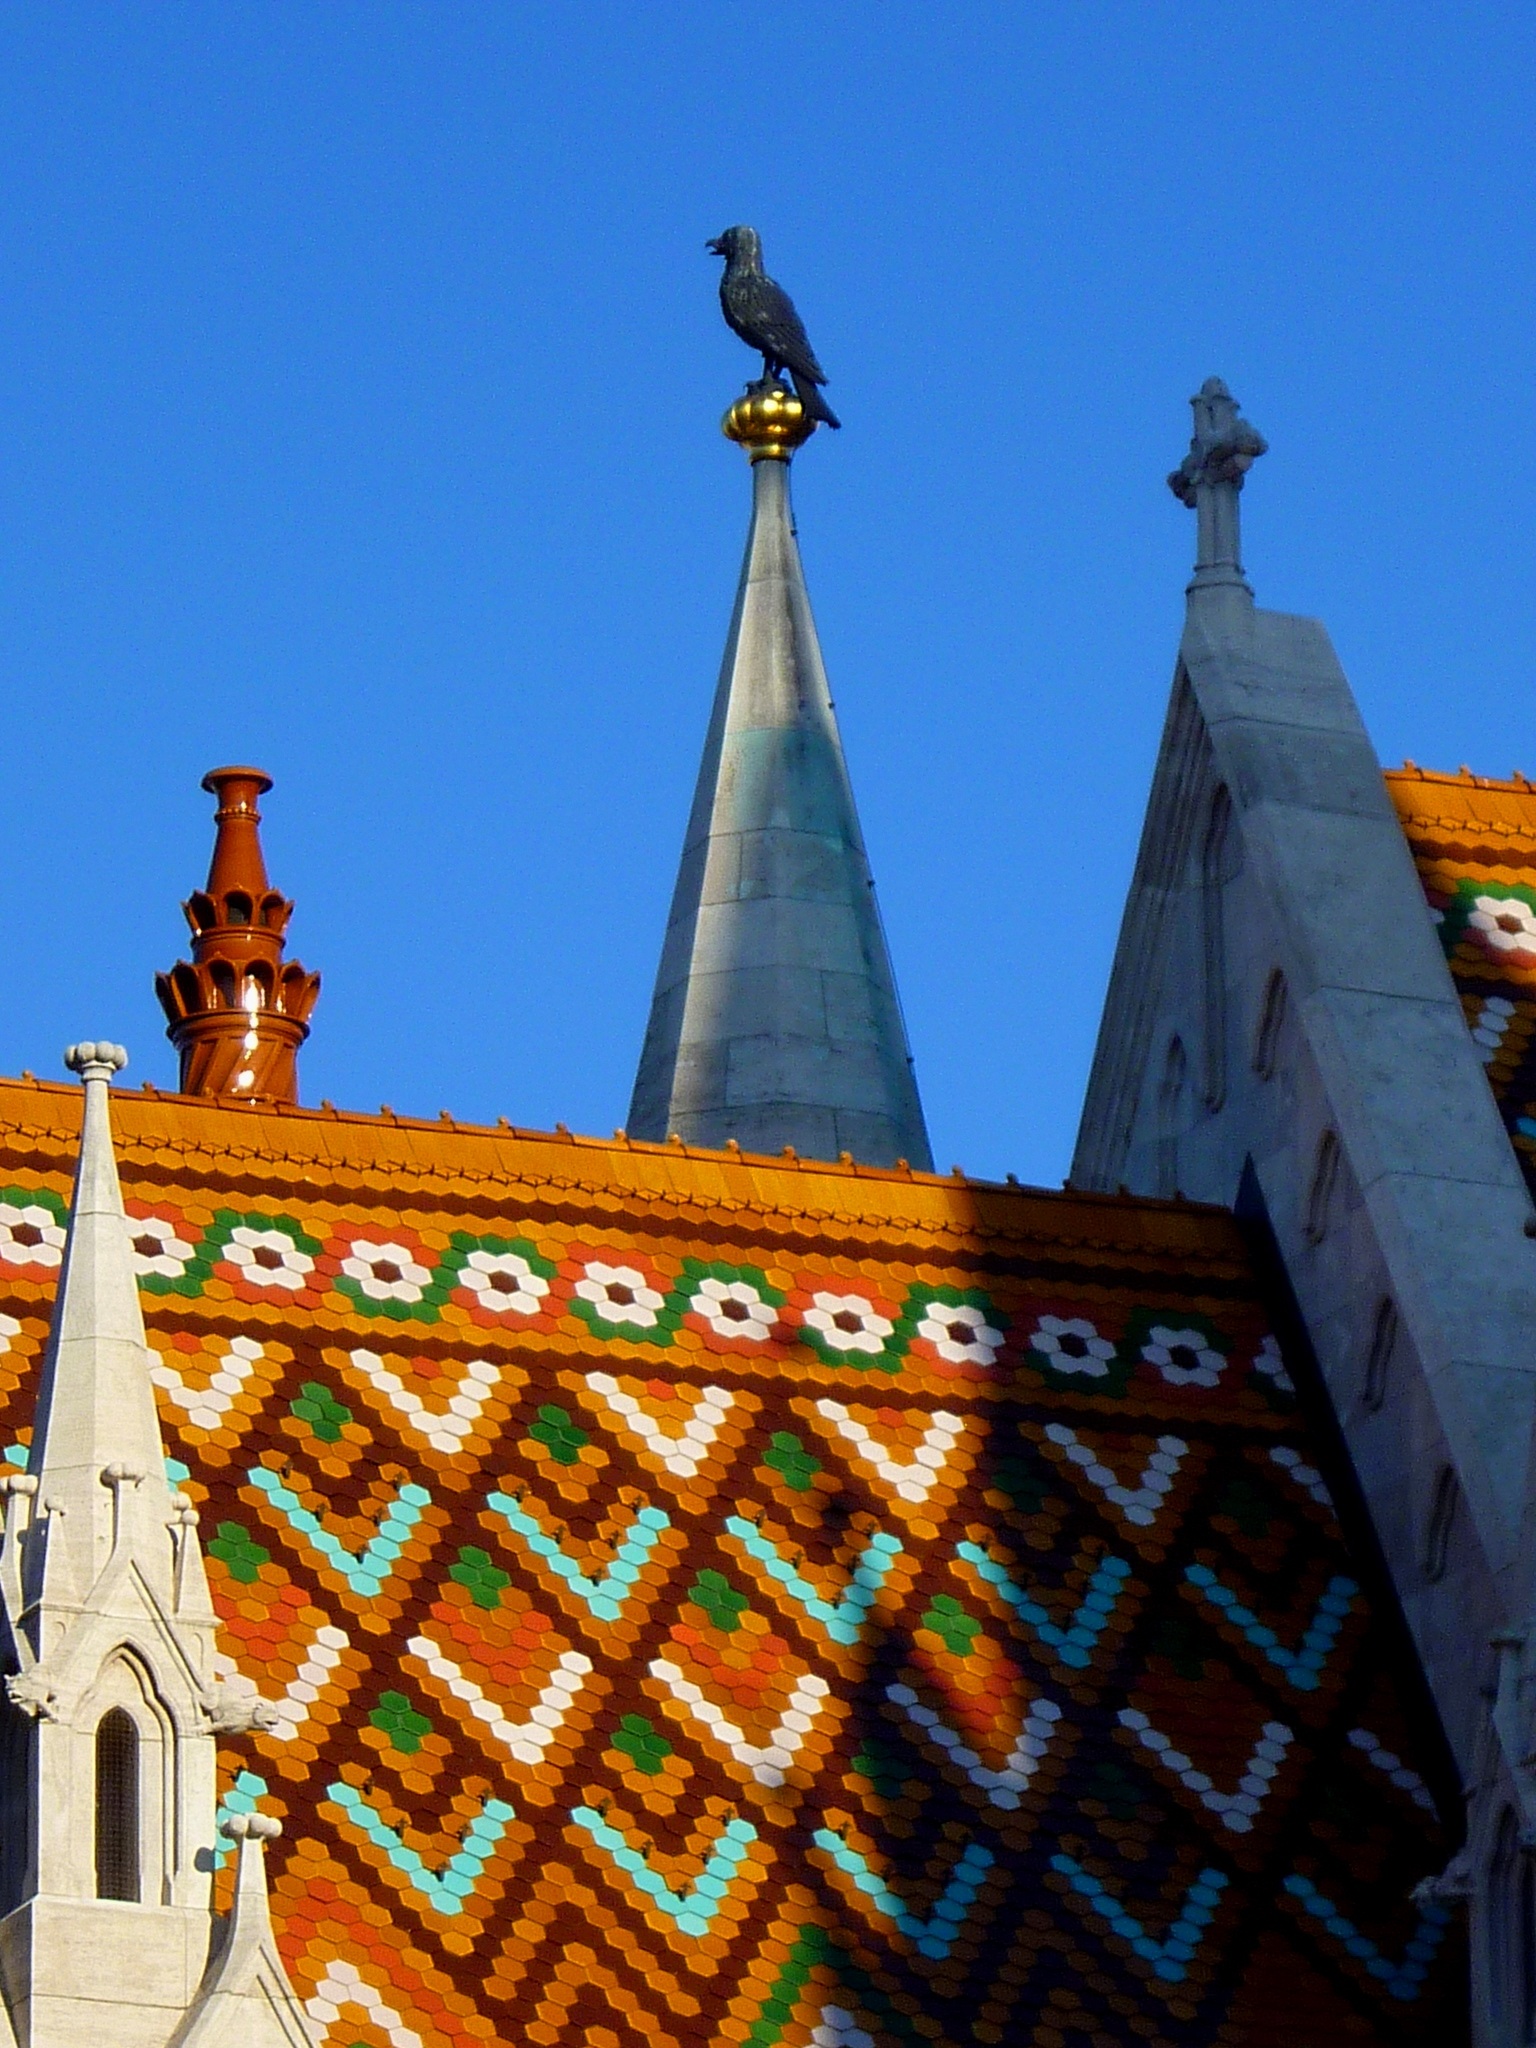
skyscraper, monument, cityscape, tower, landmark, blue, church, cathedral, place of worship, blue sky, spire, steeple, buda, budapest, dome, church of our lady, castle area, matthias church, zsolnay roof, black raven